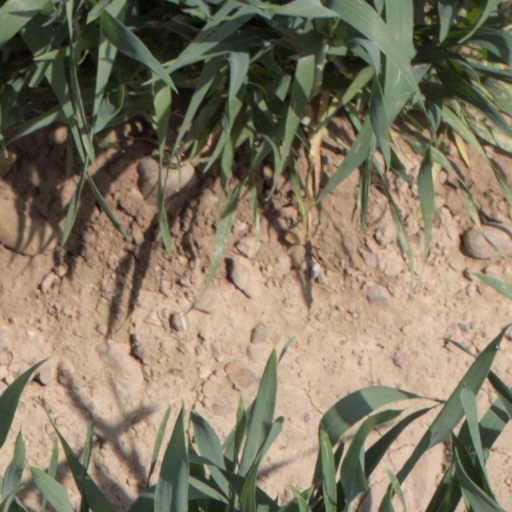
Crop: wheat